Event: Nepal Earthquake
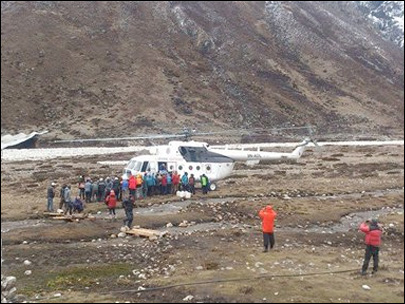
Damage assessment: damage